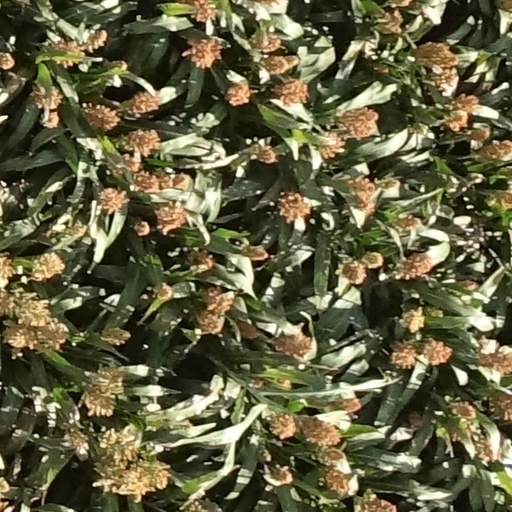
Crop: sorghum